Ryan Hansen

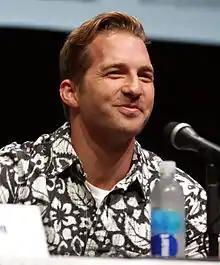
Hansen at the 2013 San Diego Comic-Con

Ryan Hansen (born July 5, 1981) is an American actor. He is best known for starring as Dick Casablancas on the noir drama series "Veronica Mars" (2004–2007, 2019), as Kyle Bradway on the Starz comedy series "Party Down" (2009–2010, 2023), and as Nolan in the horror remake film "Friday the 13th" (2009). Hansen also had a recurring role on the comedy series "2 Broke Girls" (2012–2017) and the web series "Burning Love" (2012–2013).